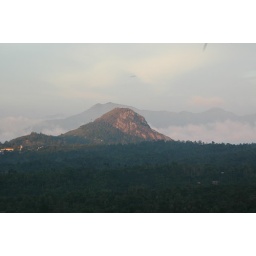
View from tree house early in the morning